Hoquiam's Castle

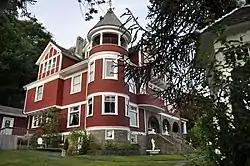
Hoquiam's Castle

Hoquiam's Castle, also known as the Robert Lytle Mansion, is a private residence in Hoquiam, Washington. Built in 1897 and completed in 1900, it was added to the National Register of Historic Places in 1973.